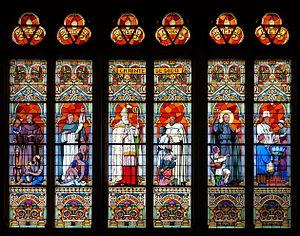
Vitraux de l'Église Saint-Vaast de Béthune.
L’église Saint-Vaast est une église française de culte catholique, située à Béthune dans le département du Pas-de-Calais. Son architecture monumentale est de style néogothique régionaliste.
Henri Louis Marius Pinta, né le 15 juin 1856 à Marseille et mort le 18 octobre 1944 à Paris, est un peintre français, spécialisé dans la peinture religieuse.